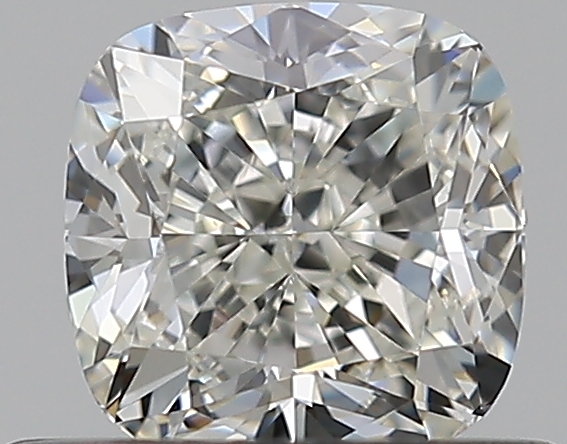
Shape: cushion
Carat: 0.51
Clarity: VVS1
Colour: J
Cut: EX
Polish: EX
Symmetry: VG
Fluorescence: N
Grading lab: GIA
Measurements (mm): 4.46 x 4.45 x 3.01